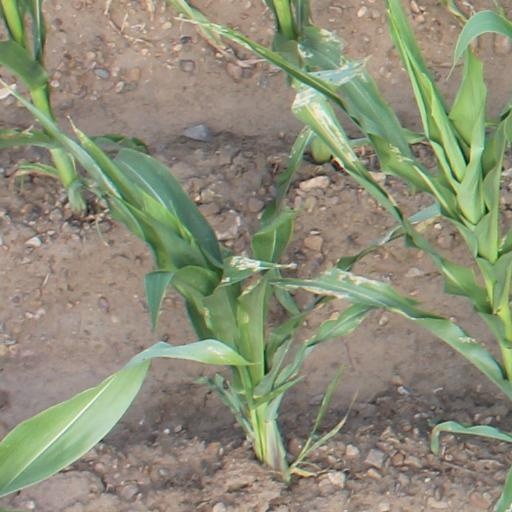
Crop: maize; corn